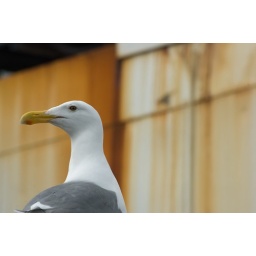
near a rusty wall